Describe the emotion expressed in this image:  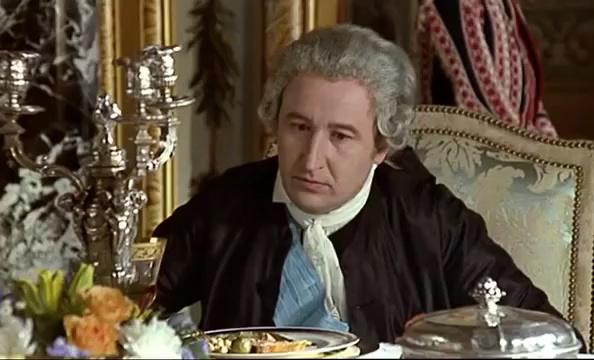
This person displays Pain, valence and arousal with low intensity.